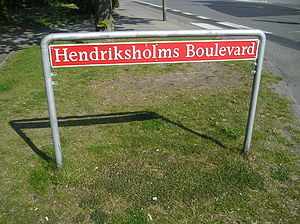
Rødovre Kommune / Trivia
Eksempel på vejskilt i Rødovre.
Rødovre Kommune er en københavnsk forstadskommune i Region Hovedstaden. Den ligger vest for Damhussøen og Harrestrup Å og strækker sig fra Vestbanen i syd næsten til S-banen ved Herlev i nord. Vestvolden går gennem kommunens nordlige del Islev og danner vestpå grænsen til Glostrup.